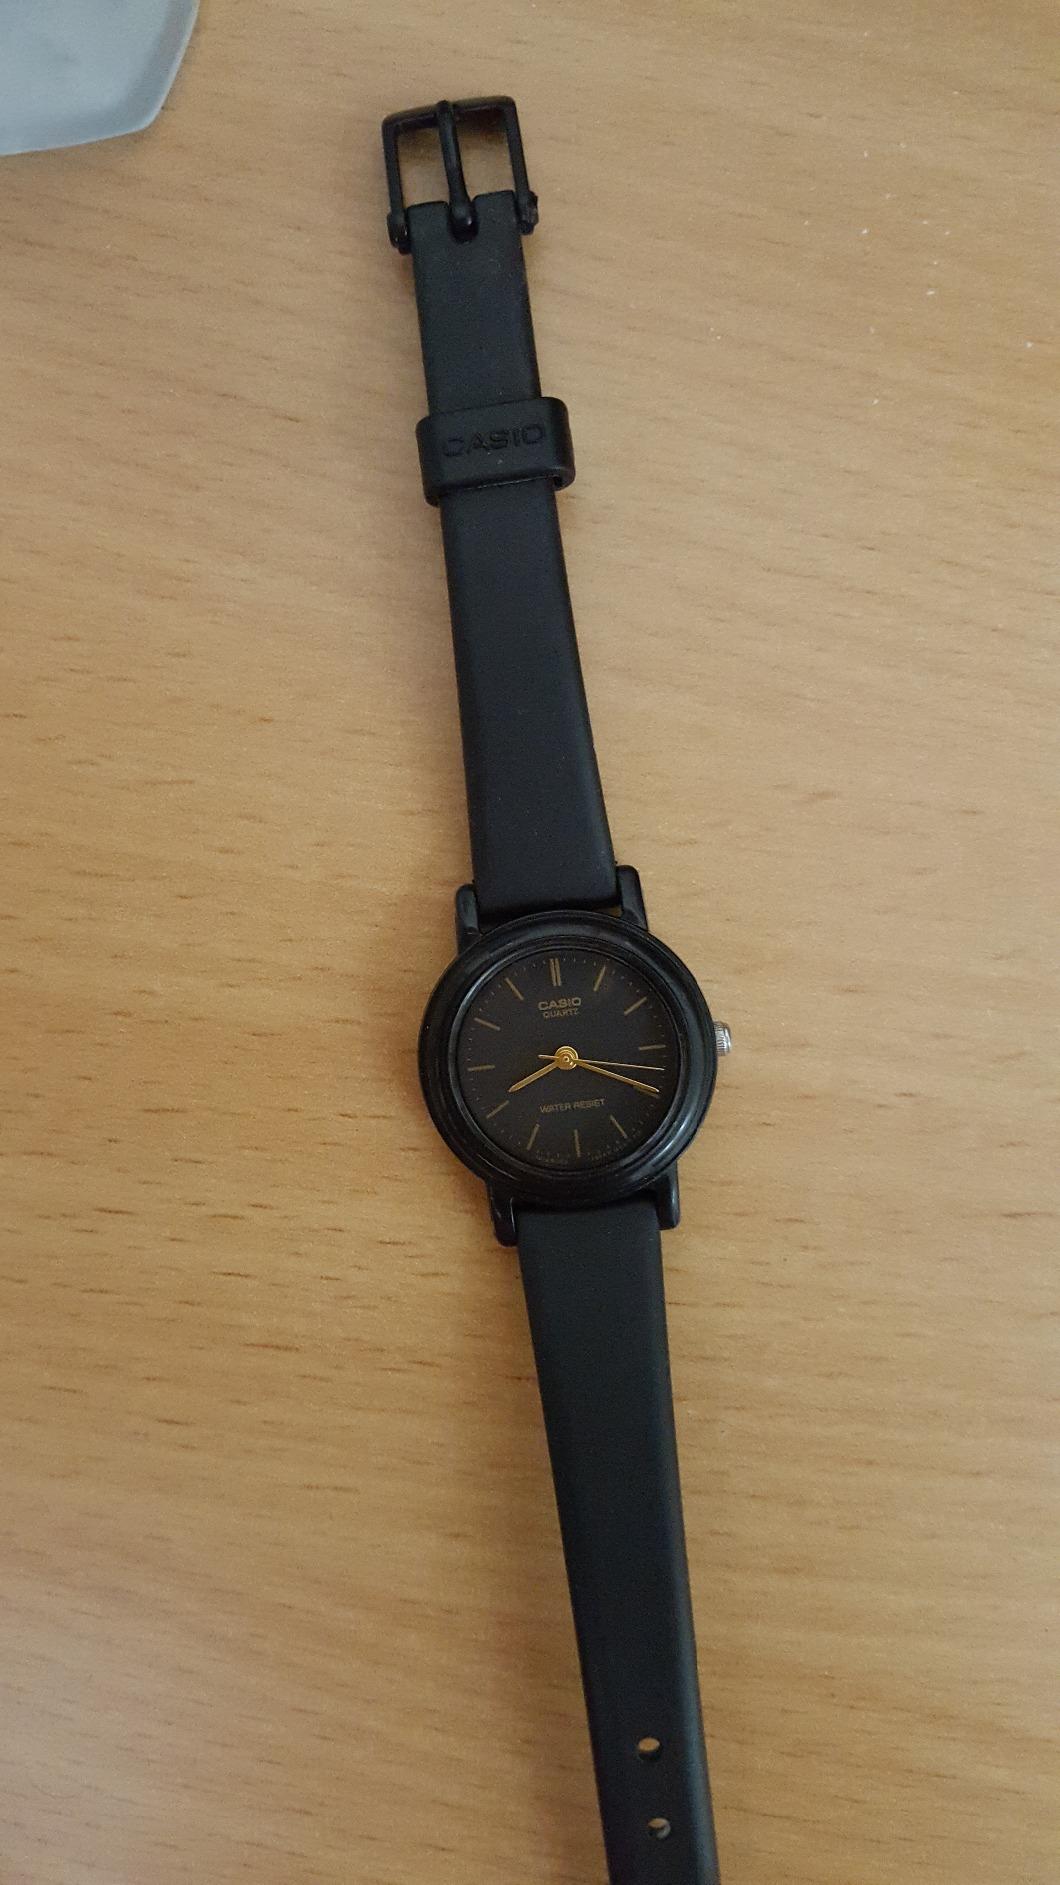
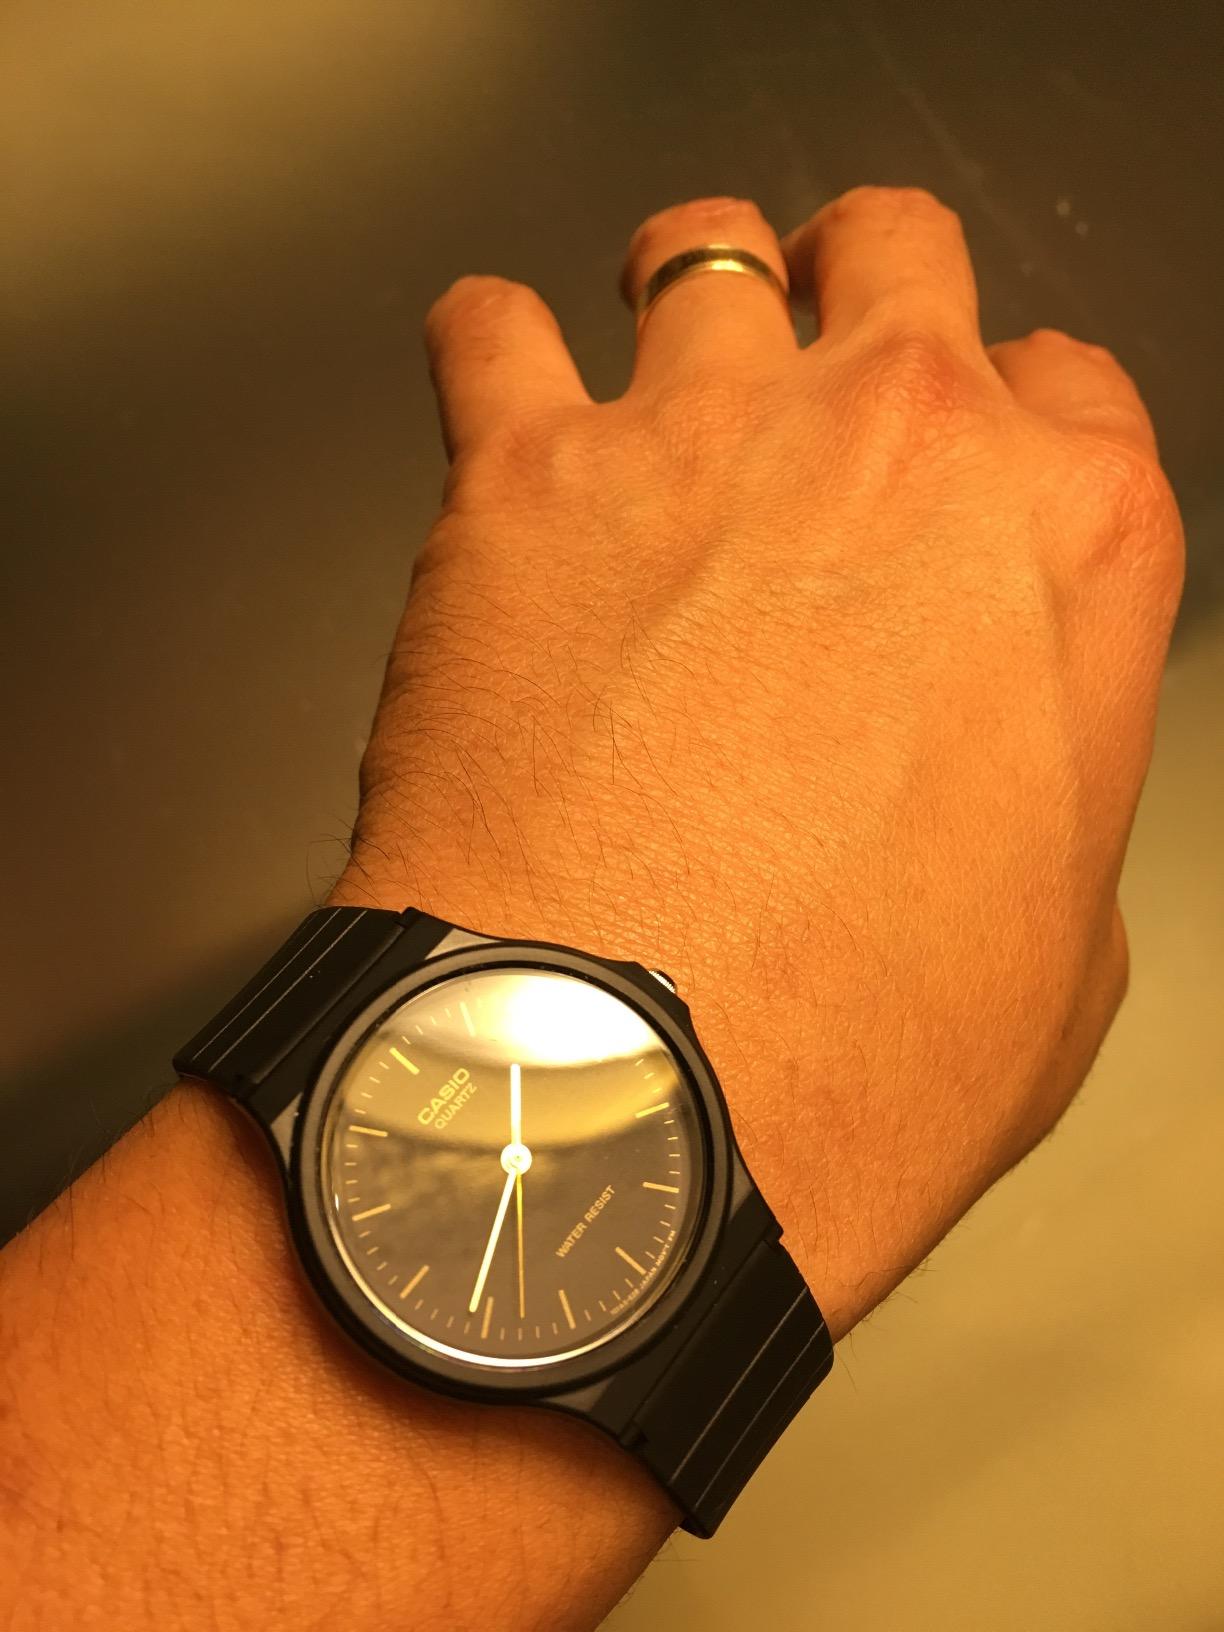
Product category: accessories_watch
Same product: no